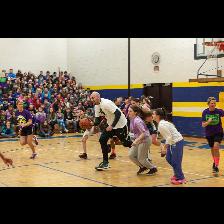
Label: Human